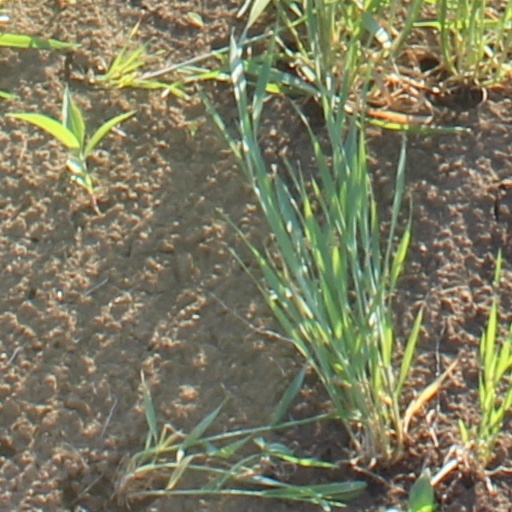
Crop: wheat